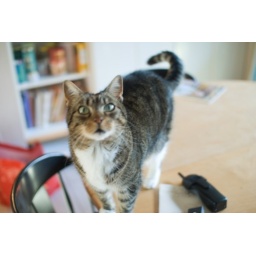
Apparently so. This is our cat, Sister. She's on the kitchen table because she's in charge around here.